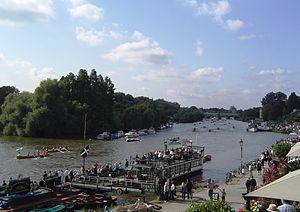
Corporation Island est une île de la Tamise en Angleterre. Elle se trouve près de Twickenham, entre Richmond Bridge et Richmond Railway Bridge, et fait face à Richmond, à Londres.